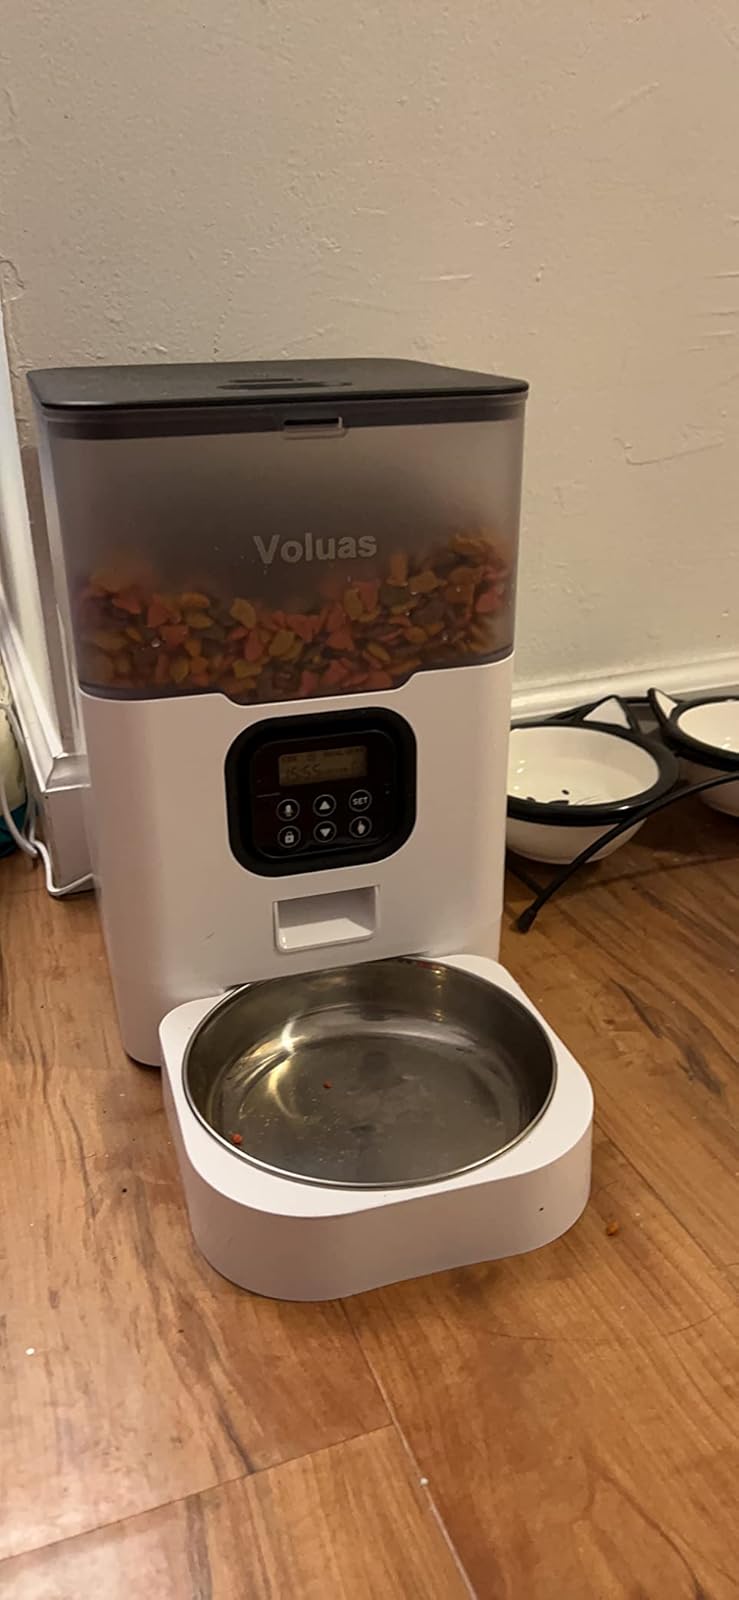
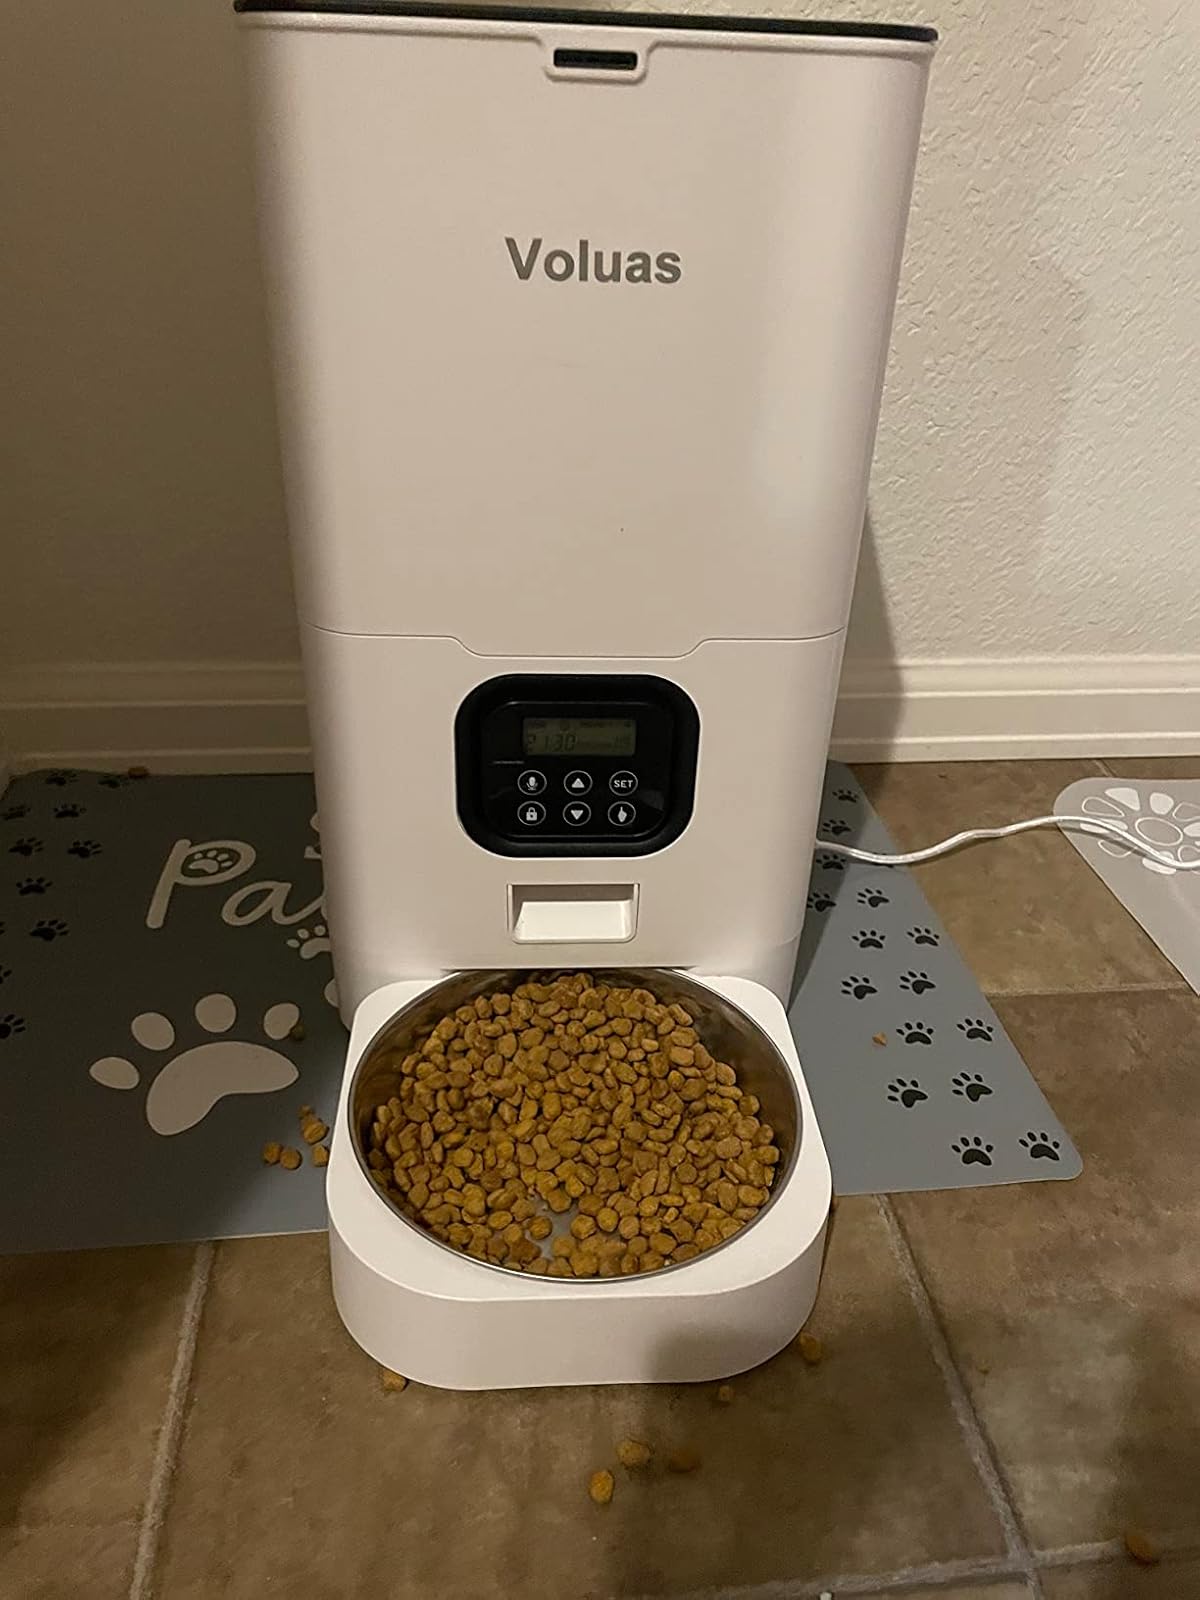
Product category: items_feeder
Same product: no